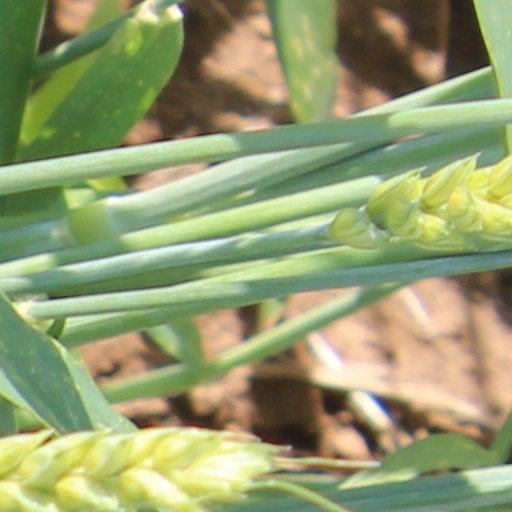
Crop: wheat